Chevrolet Bel Air

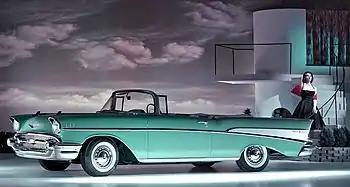
1957 Chevrolet Bel Air convertible

The Chevrolet Bel Air is a full-size car produced by Chevrolet for the 1950–1981 model years. Initially, only the two-door hardtops in the Chevrolet model range were designated with the Bel Air name from 1950 to 1952. With the 1953 model year, the Bel Air name was changed from a designation for a unique body shape to a premium level of trim applied across a number of body styles. The Bel Air continued with various other trim level designations, and it had gone from a mid-level trim car to a budget fleet sedan when U.S. production ceased in 1975. Production continued in Canada, for its home market only, through the 1981 model year.